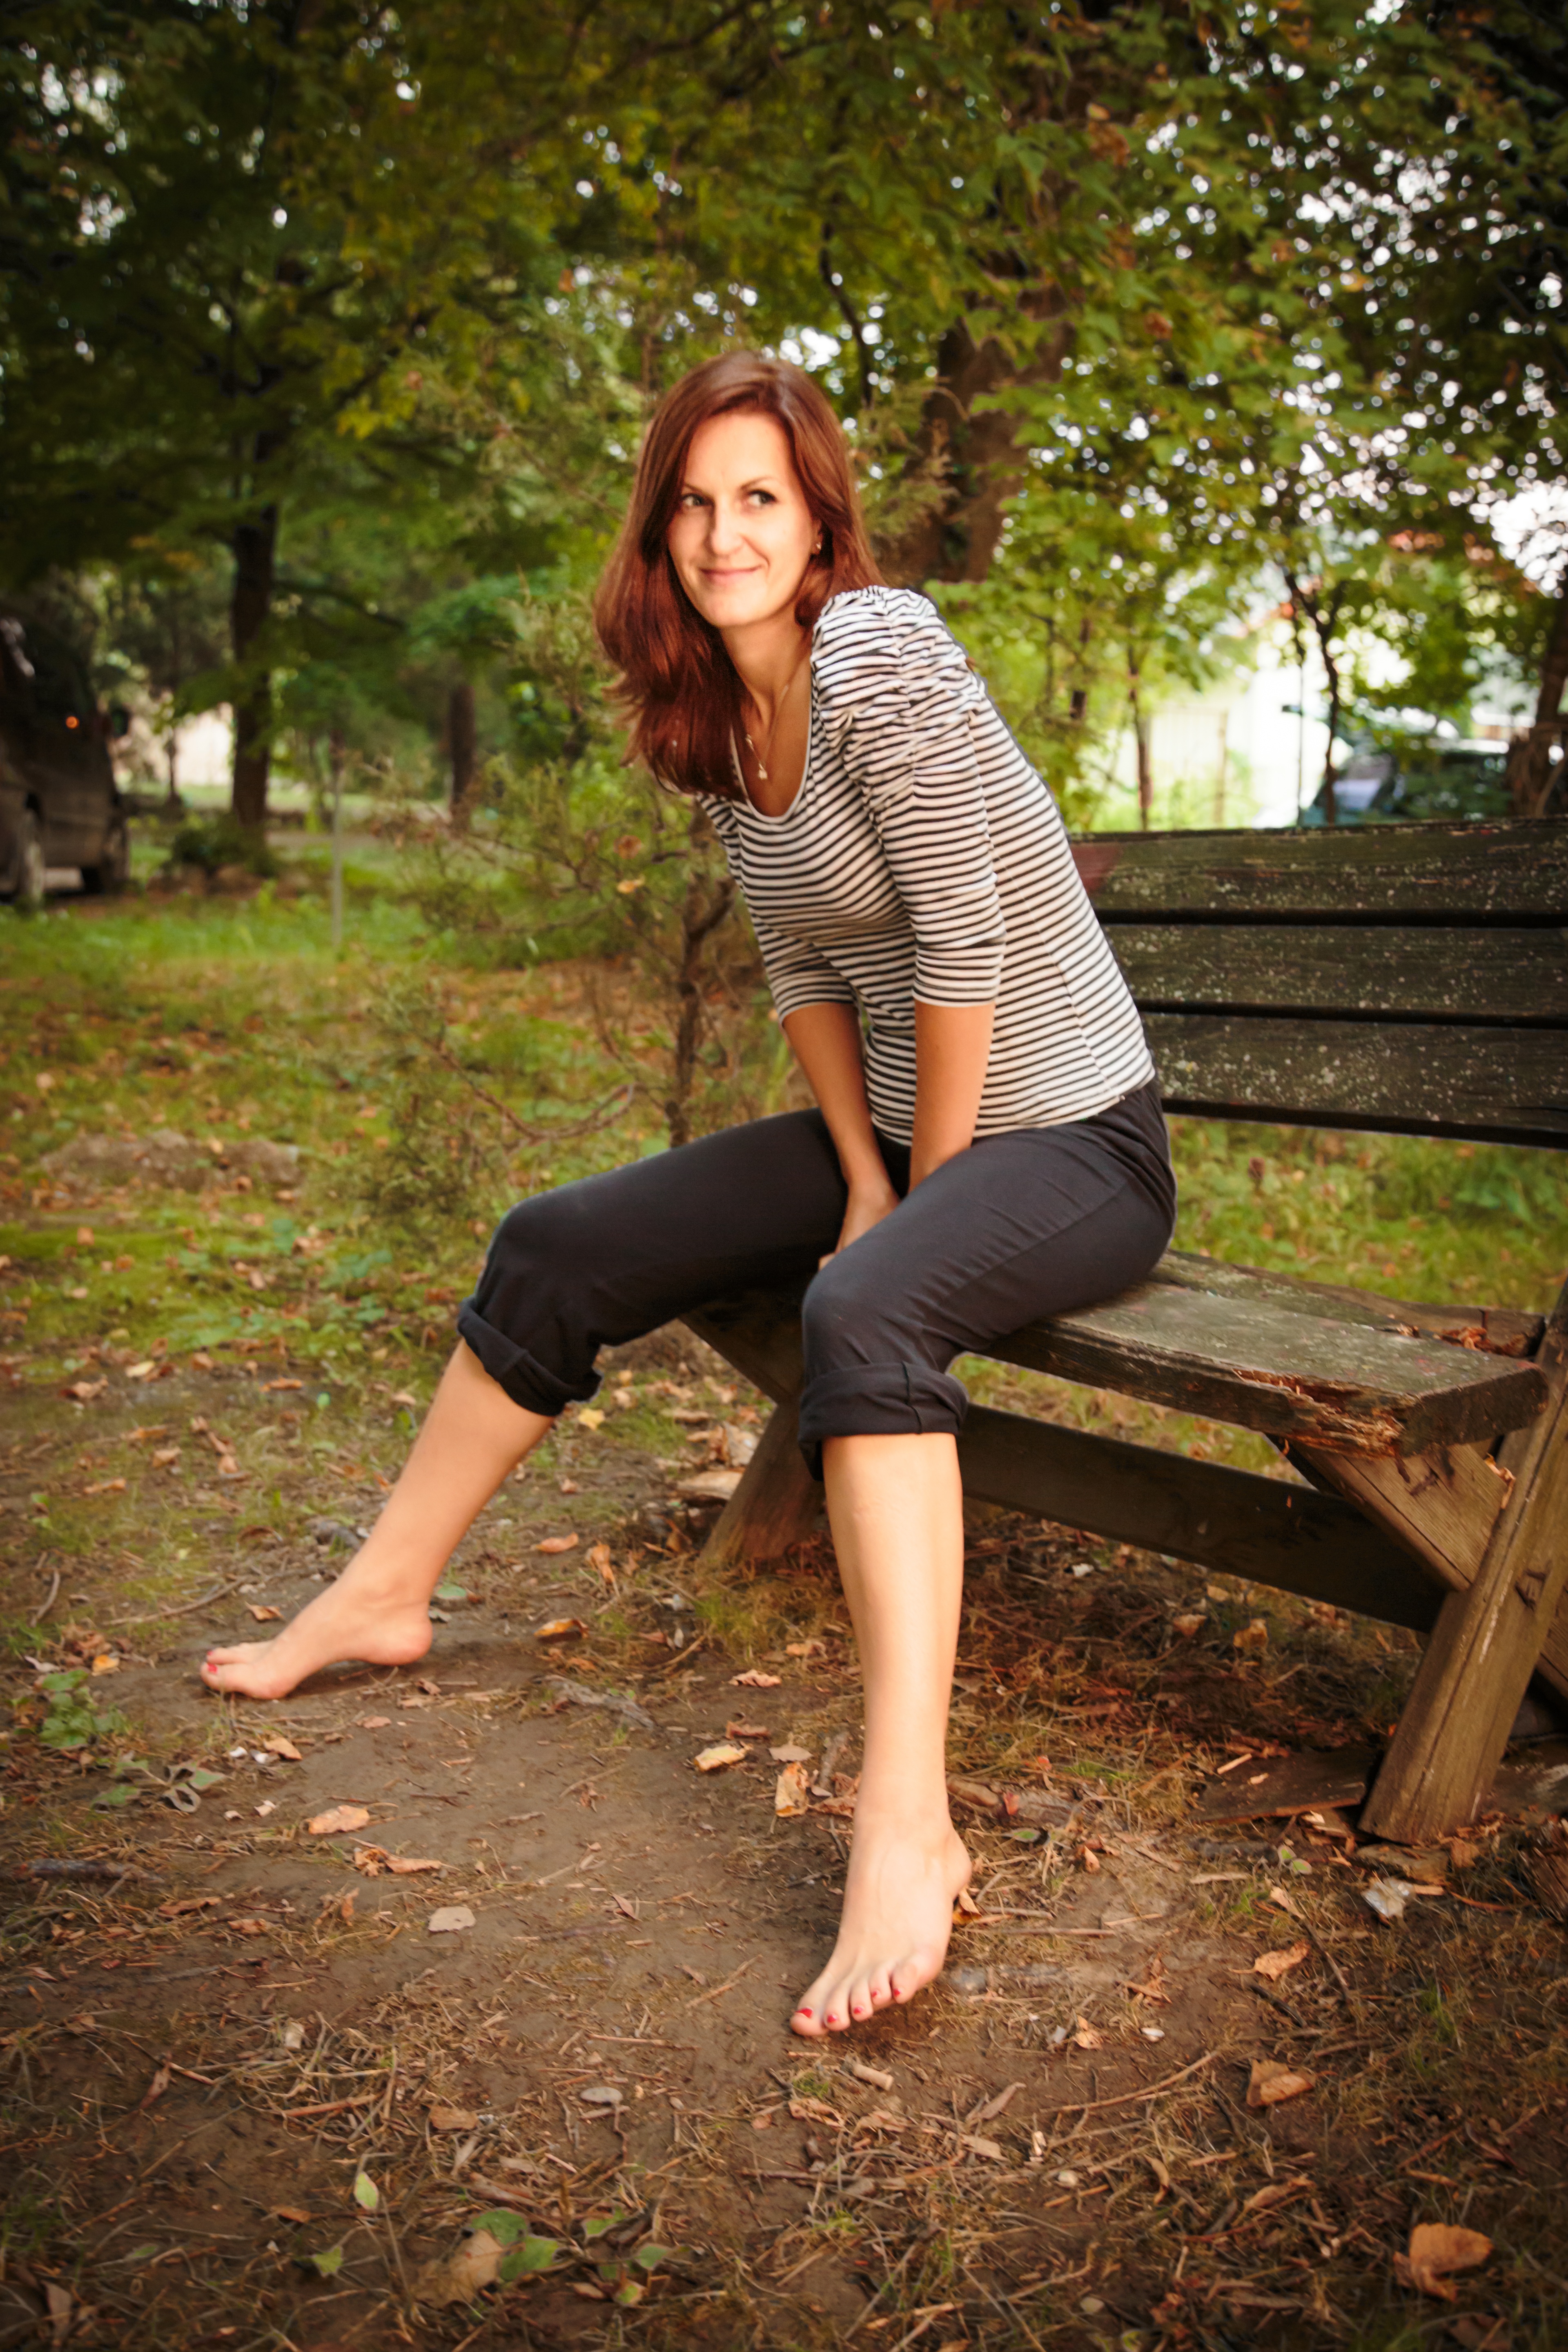
forest, people, girl, woman, bench, photography, sunlight, female, leg, portrait, model, spring, sitting, autumn, park, fashion, clothing, lady, season, outdoors, dress, happy, footwear, beauty, beautiful, pretty, photo shoot, portrait photography, human positions